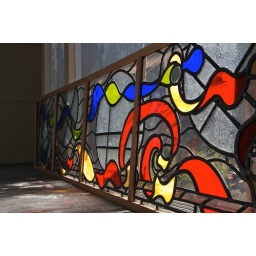
All four of the panels of the stained glass piece that we are installing in a window in our kitchen.